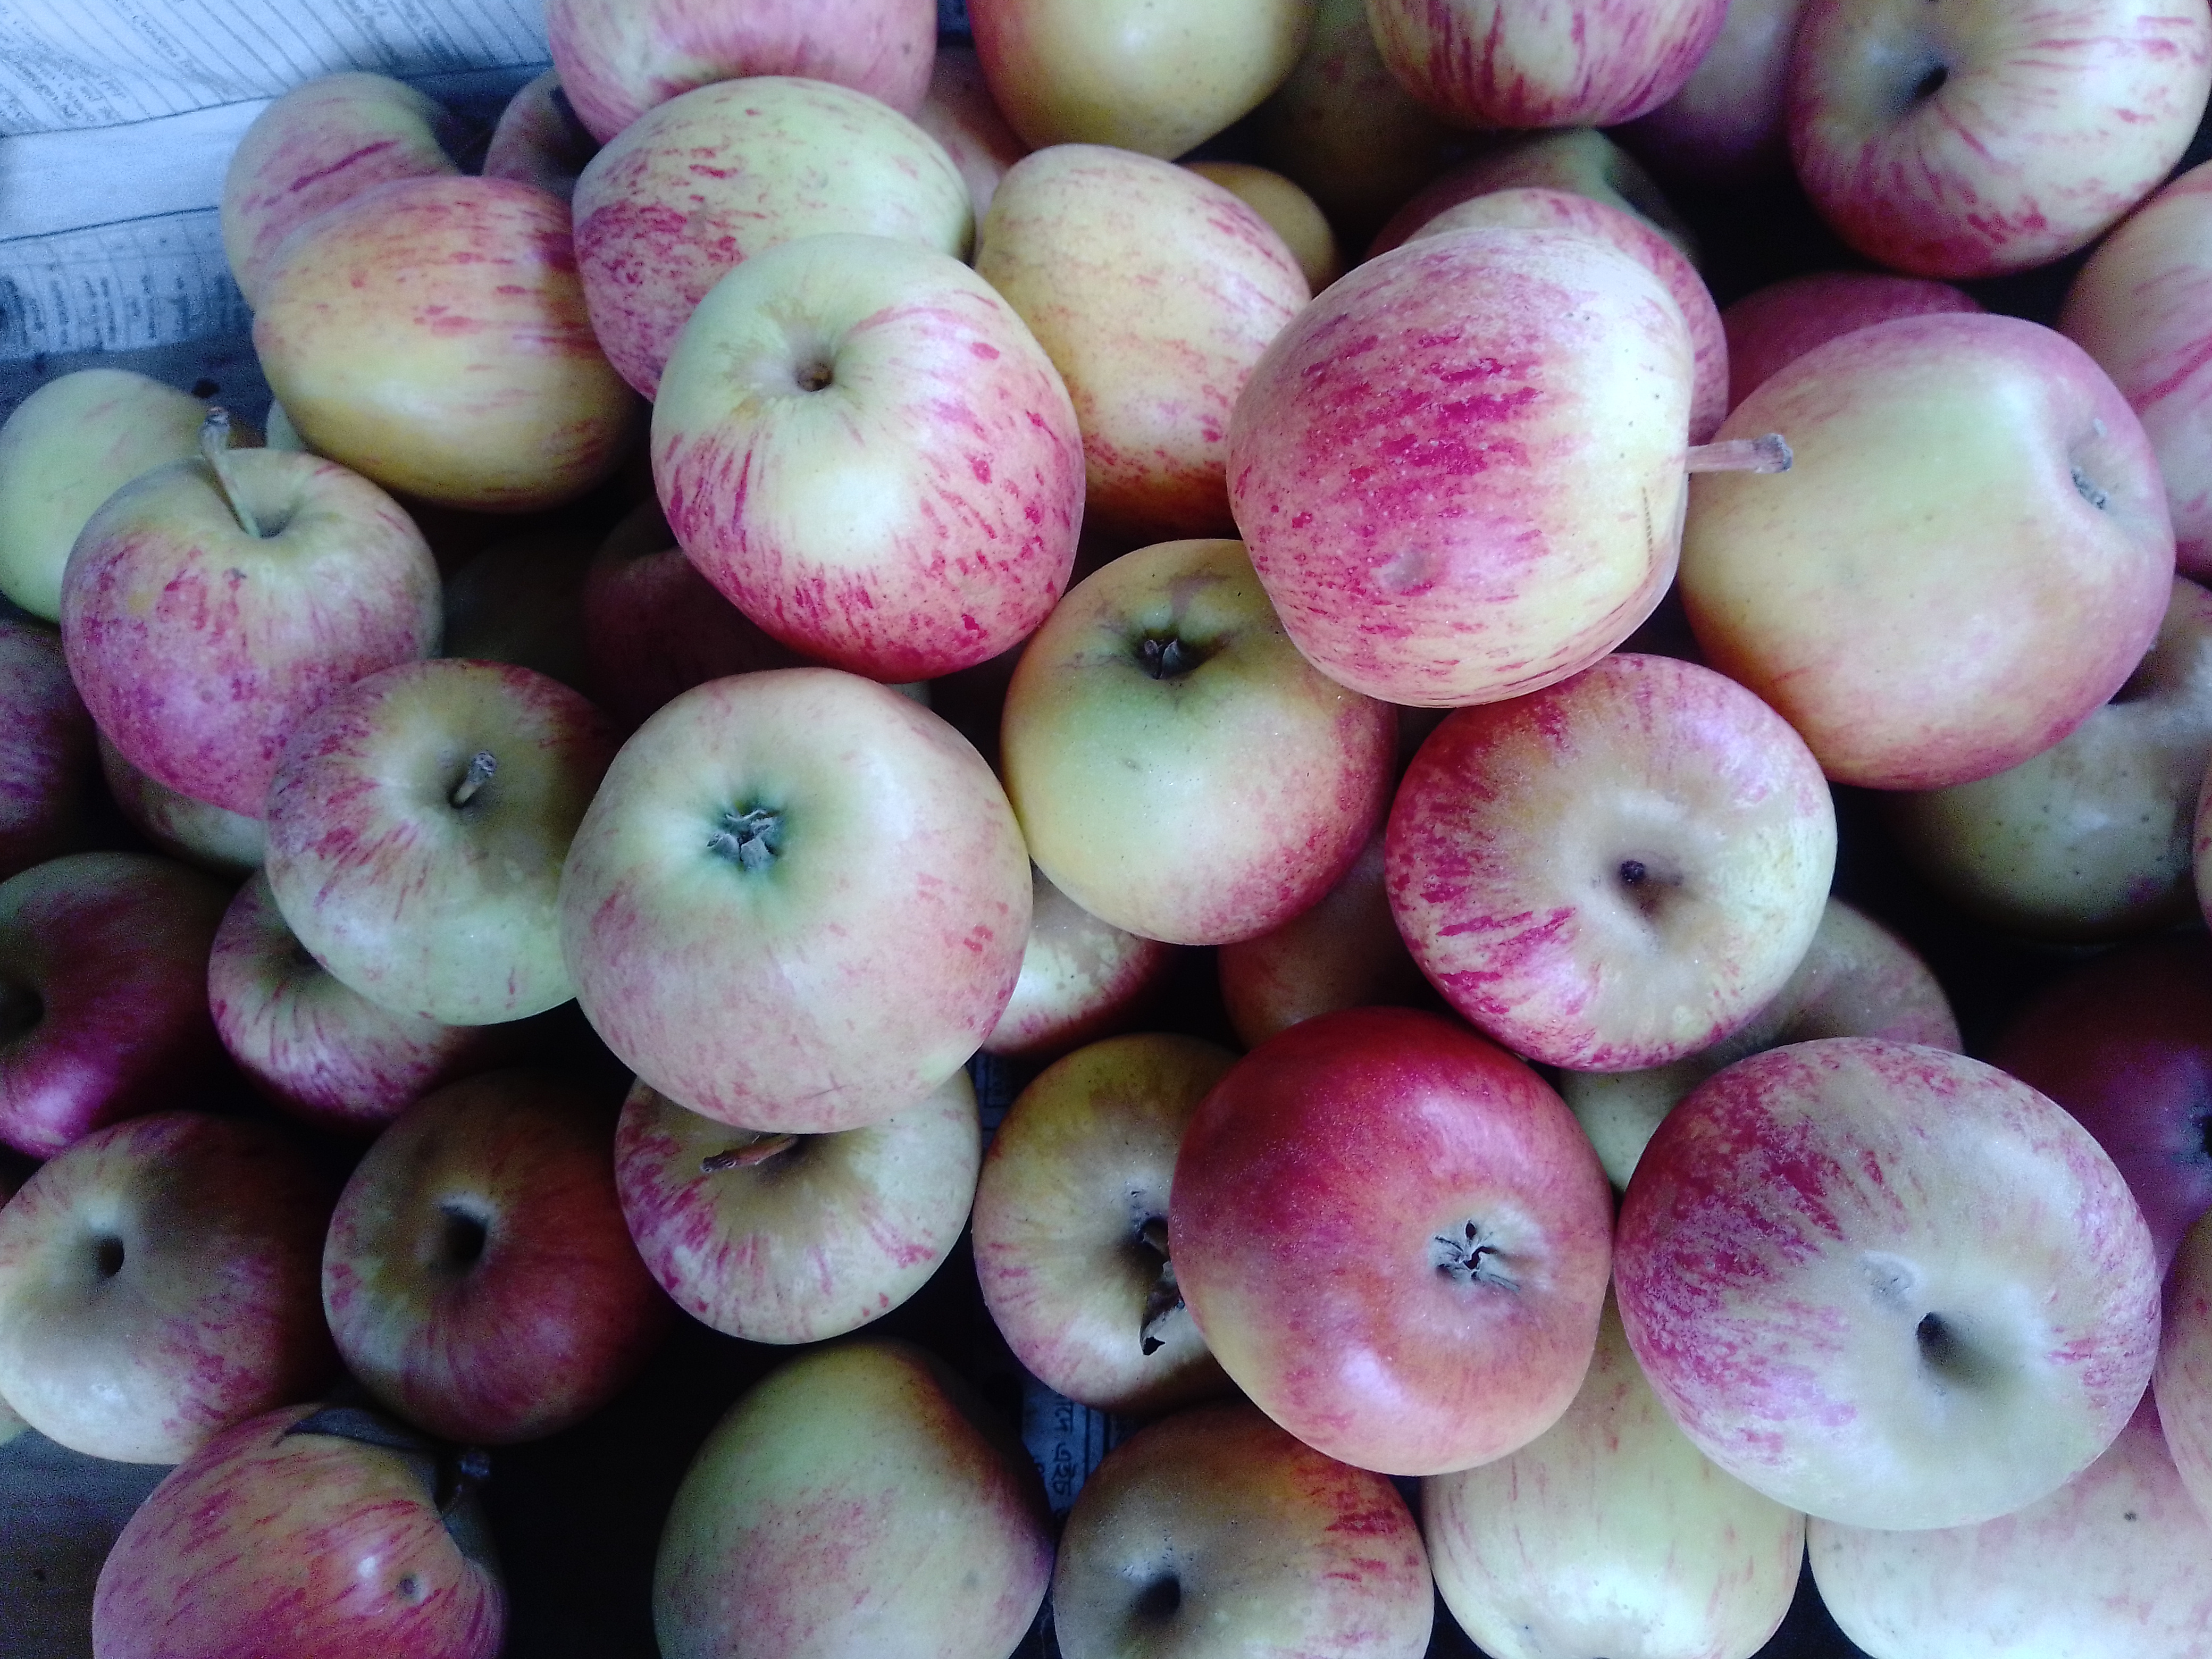
Fruit: apple
Condition: fresh